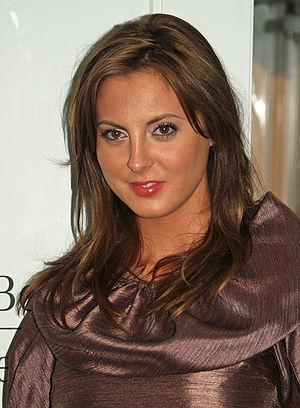
Cet article présente les épisodes de la cinquième saison de la série télévisée How I Met Your Mother. La saison contient 24 épisodes, diffusés pour la première fois aux États-Unis entre septembre 2009 et mai 2010.
Eva Amurri est une actrice américaine née le 15 mars 1985 à New York aux États-Unis.